Susan Wakil

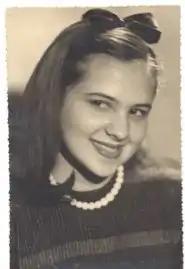
Young Susan Wakil aged 16, 1949

Susan Wakil (1933 – 28 May 2018) was a Romanian businesswoman, a charity supporter and philanthropist who supported health, education and the arts in Australia.